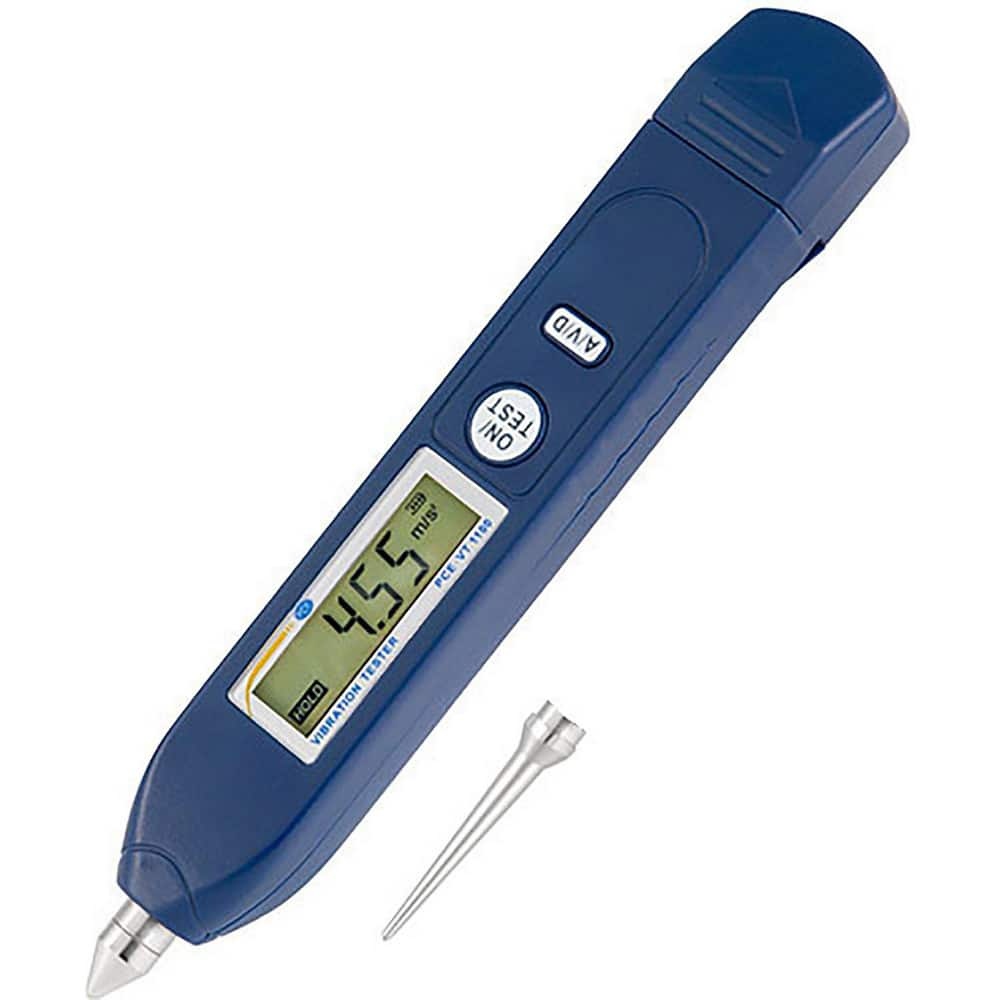
Vibration Meters; Meter Type: Vibration Meter; Vibration Meter Pen; Vibration Tester; Vibration Measurement Range: 1-10 Hz; Display Type: 4-Digit LCD; Minimum Operating Temperature: 32; Maximum Operating Temperature: 104; Measures: Vibration; Acceleration
Item #: 29941390 Brand: PCE Instruments Model #: PCE-VT 1100 Product Specifications Meter Type Vibration Meter; Vibration Meter Pen; Vibration Tester Vibration Measurement Range 1-10 Hz Display Type 4-Digit LCD Minimum Operating Temperature 32 Maximum Operating Temperature 104 Measures Vibration; Acceleration; Velocity; Displacement Minimum Velocity (Inches per Second) 0.01 mm/s Maximum Velocity (Millimeters per Second) 199.9 mm/s Minimum Acceleration (Feet) 0.01 m/s? Maximum Acceleration (Feet) 199.9 m/s? Accuracy 3%
Brand: PCE Instruments
Category: Hardware > Tools > Measuring Tools & Sensors > Vibration Meters